Tsvetana Pironkova

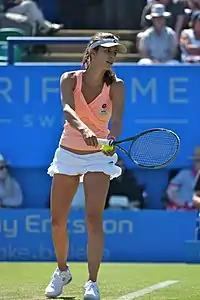

At Wimbledon, Pironkova as the 32nd seed defeated in the third round world No. 3, Vera Zvonareva in straight sets, and went on to defeat former champion Venus Williams for the second year straight at Wimbledon, but then lost in the quarterfinals to eventual champion, Petra Kvitová.